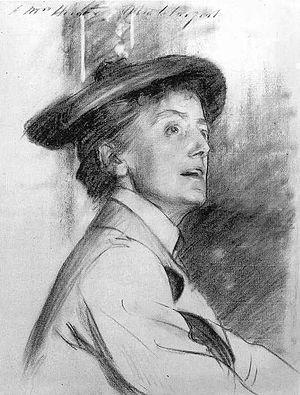
Frimley est une ville d'Angleterre située dans le comté de Surrey. La ville de Frimley comptait 12 739 habitants au recensement de 2001.
La liste des suffragistes et suffragettes regroupe des personnalités ayant milité pour le droit de vote des femmes, les organisations qu'elles ont formées ou rejointes ainsi que les ouvrages qu'elles ont publiés. Une liste des principales organisations et ouvrages suffragistes est donnée en fin d'article.
John Singer Sargent, né le 12 janvier 1856 à Florence, et mort le 14 avril 1925 à Londres, est un peintre américain qui vécut essentiellement en Europe.